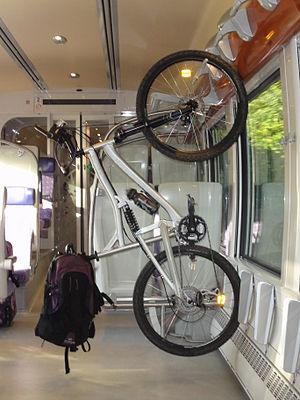
TER Nord-Pas-de-Calais, transport des vélos dans les trains. C'est avec ce VTT que je parcours le bassin minier depuis 2011, sans jamais utiliser la voiture, et en empruntant toujours le train et le vélo.
Le TER Nord-Pas-de-Calais était le réseau de transport express régional de la région Nord-Pas-de-Calais. Avec 1 430 kilomètres de lignes, soit 115 m de lignes par km², il s'agissait du réseau le plus dense après celui d'Île-de-France.